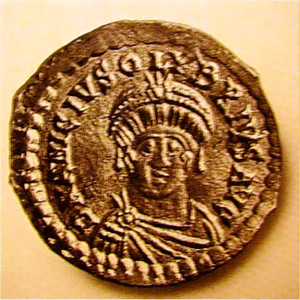
Cet article présente la liste des empereurs romains depuis Auguste jusqu'à la déposition de Romulus Augustule.
Flavius Ricimer est un général d’origine suève et wisigothe romanisé. Il s’appuya sur sa fonction de magister militum pour exercer le pouvoir effectif sur l’Empire romain d'Occident par l’entremise de souverains fantoches de 456 à sa mort en 472.
Anicius Olybrius, mort le 23 octobre ou le 2 novembre 472, est empereur de l'Empire romain d'Occident pendant quelques mois en 472.